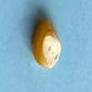
Maize quality: Good